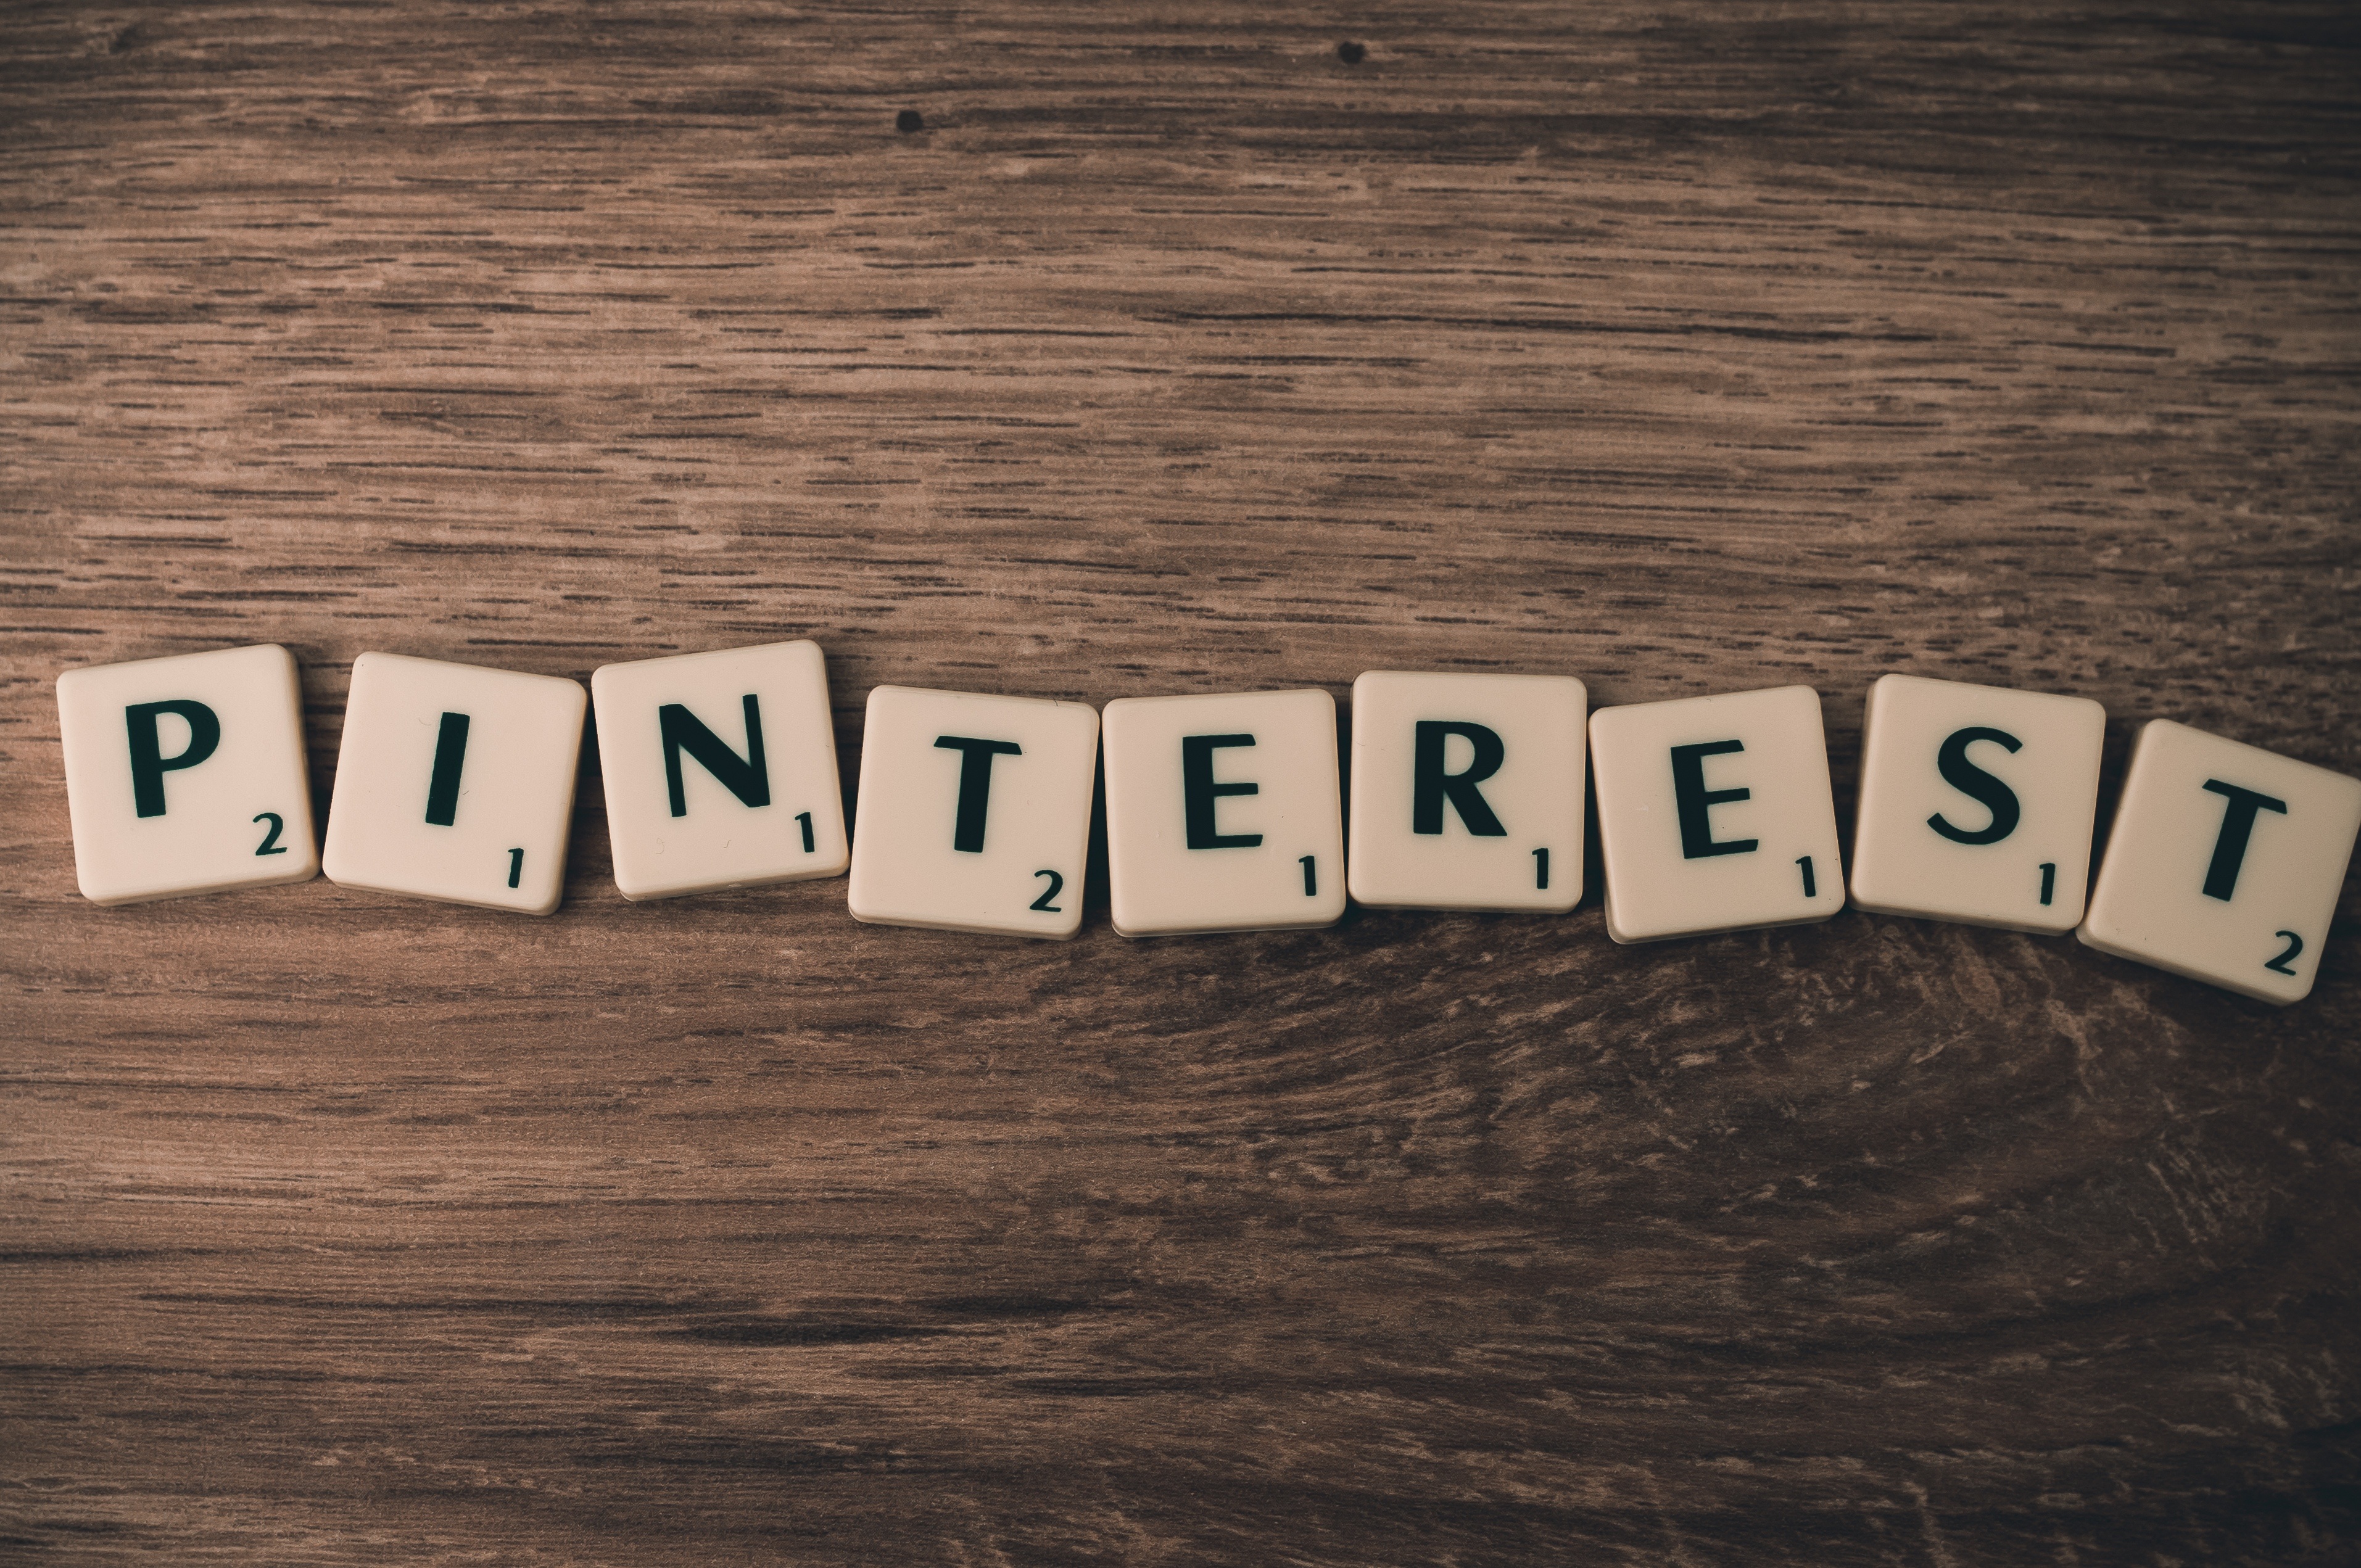
computer, group, people, wood, technology, number, advertising, social, sign, web, internet, symbol, community, communication, business, set, friendship, page, website, social media, brand, font, design, logo, text, strategy, digital, media, facebook, connect, image, icon, document, information, connection, network, service, emotion, blog, search, global, marketing, online, pinterest, seo, sem, optimization